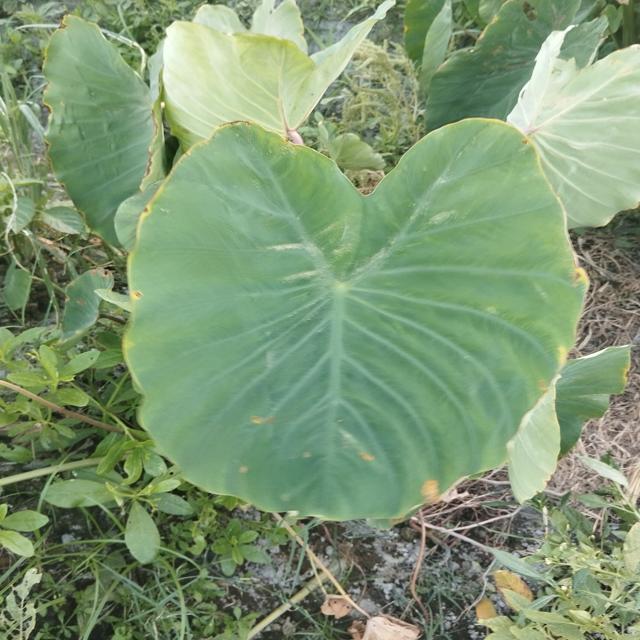
Label: Early_Blight